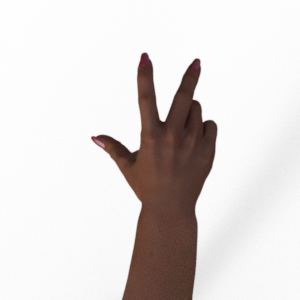
Label: scissors